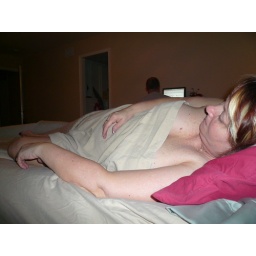
12 of 12 - Finally, in bed - with Dave still at the computer